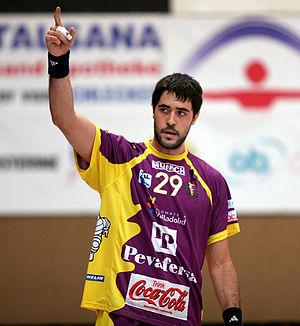
Raúl Entrerríos Rodríguez, né le 12 février 1981 à Gijón, est un handballeur espagnol, évoluant au poste de demi-centre. Son frère aîné, Alberto Entrerríos est également un ancien handballeur reconnu. Avec l'équipe nationale espagnole, il est notamment champion du monde en 2005 et champion d'Europe en 2018.